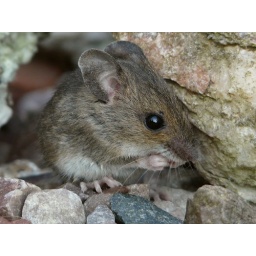
Small field mouse in our garden after rescuing from one of our cats